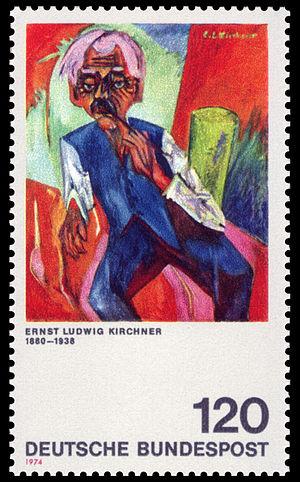
Liste des œuvres de Ernst Ludwig Kirchner.